List of syphilis cases

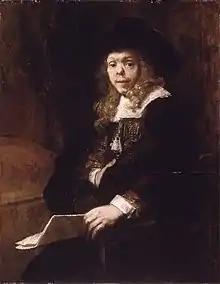
Portrait of Gerard de Lairesse by Rembrandt van Rijn, c. 1665–67, oil on canvas. De Lairesse, himself a painter and art theorist, suffered from congenital syphilis that severely deformed his face and eventually blinded him.

This is a list of famous historical figures diagnosed with or strongly suspected as having had syphilis at some time. Many people who acquired syphilis were treated and recovered; some died from it.